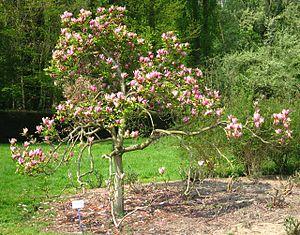
Magnolia liliiflora Desr. 'Nigra' (Magnolia à fleur de lis (cultivar)) in Arboretum de la Vallée-aux-Loups